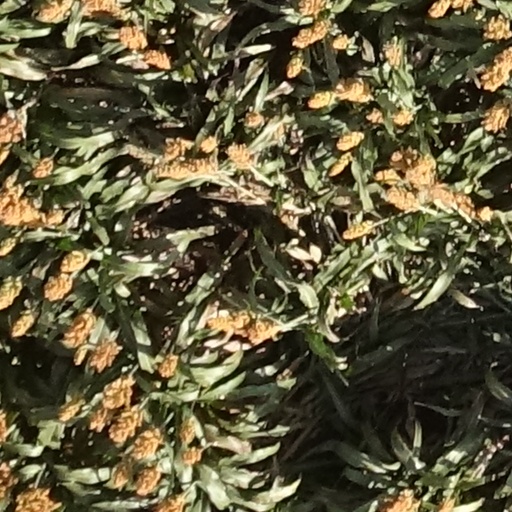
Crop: sorghum